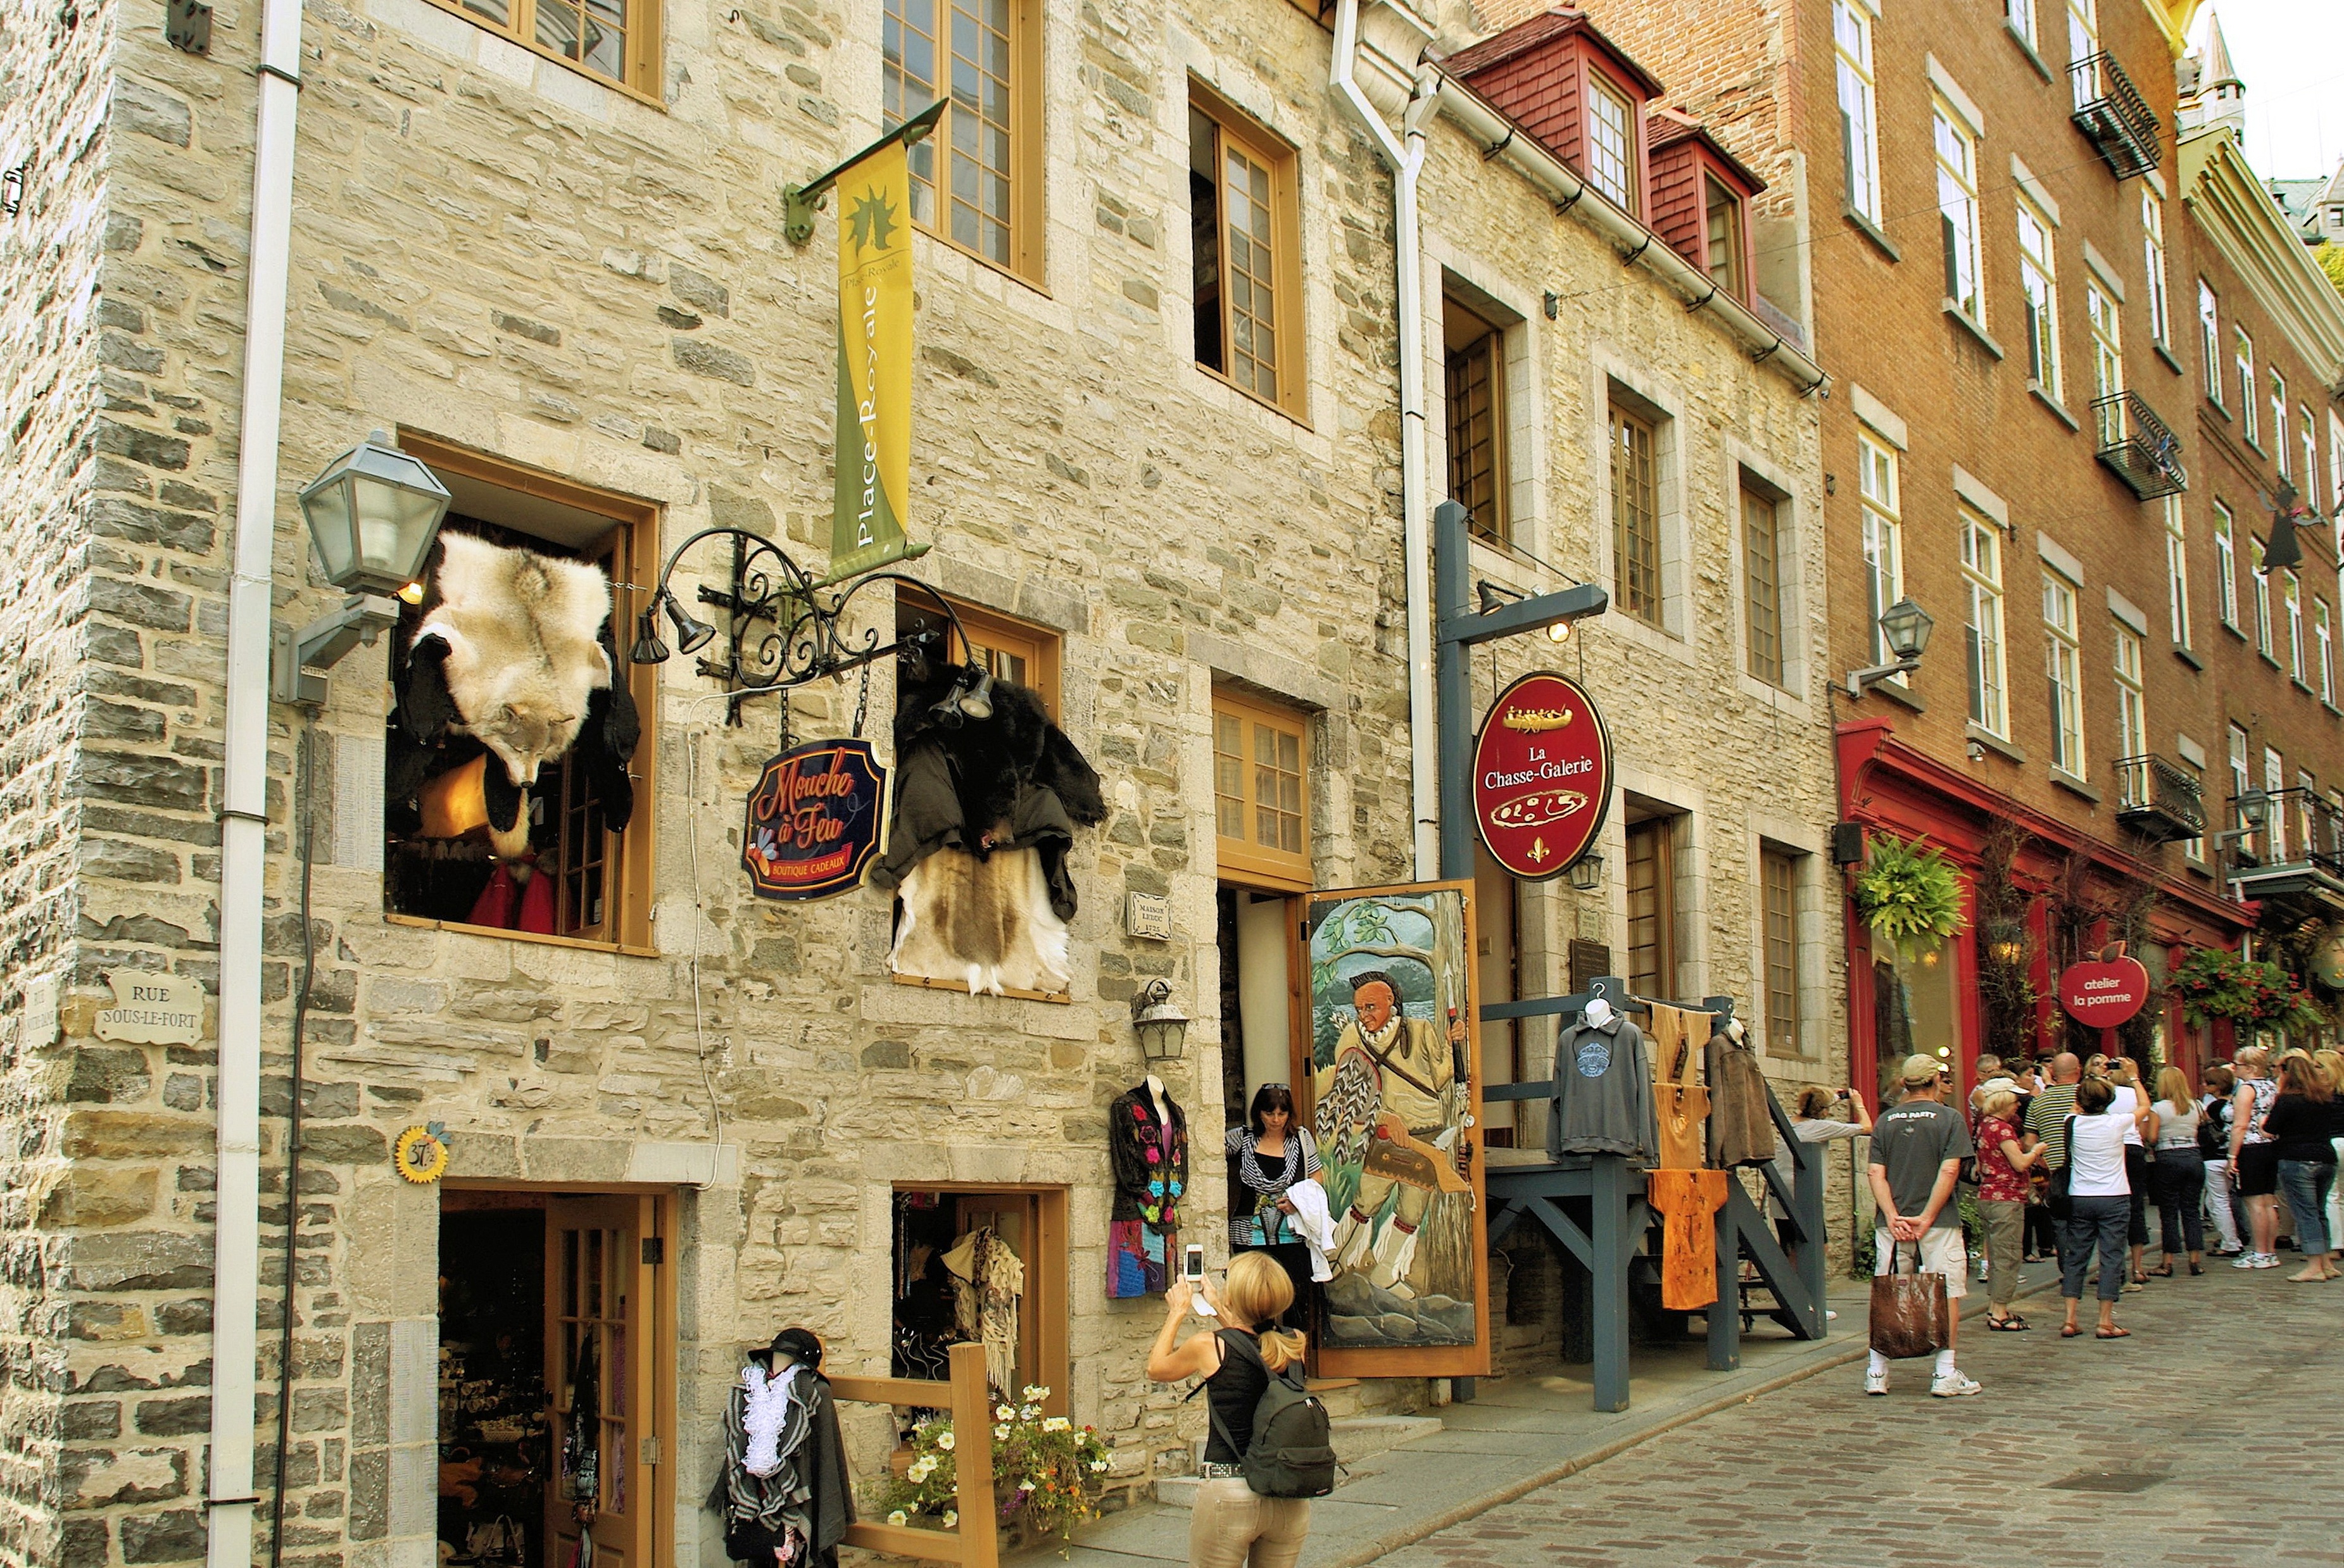
road, street, town, building, store, facade, shopping, tourism, christmas decoration, old town, art, shops, canada, signs, quebec, middle ages, stone houses, old quebec, ancient history